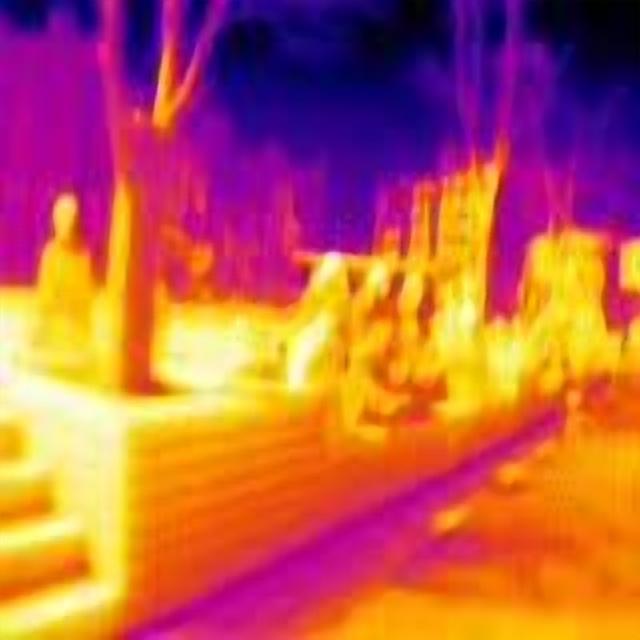
Detected objects:
label: person
label: person
label: person
label: person